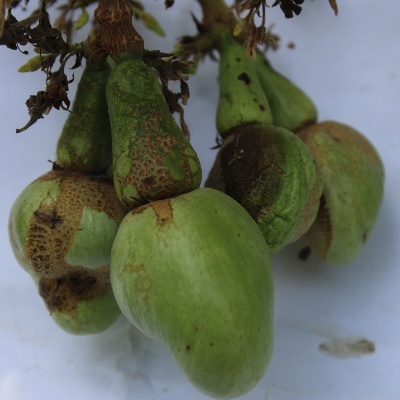
Crop: Cashew
Condition: healthy